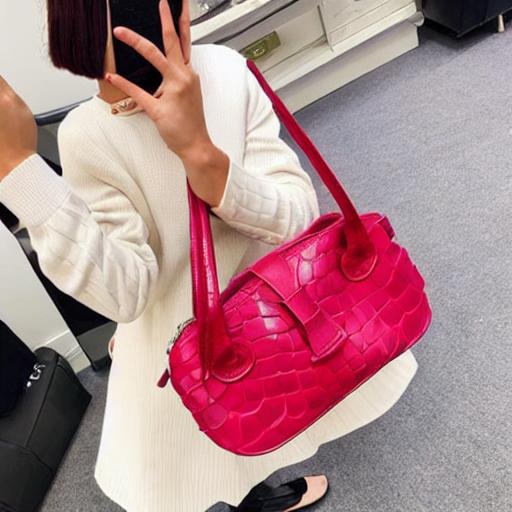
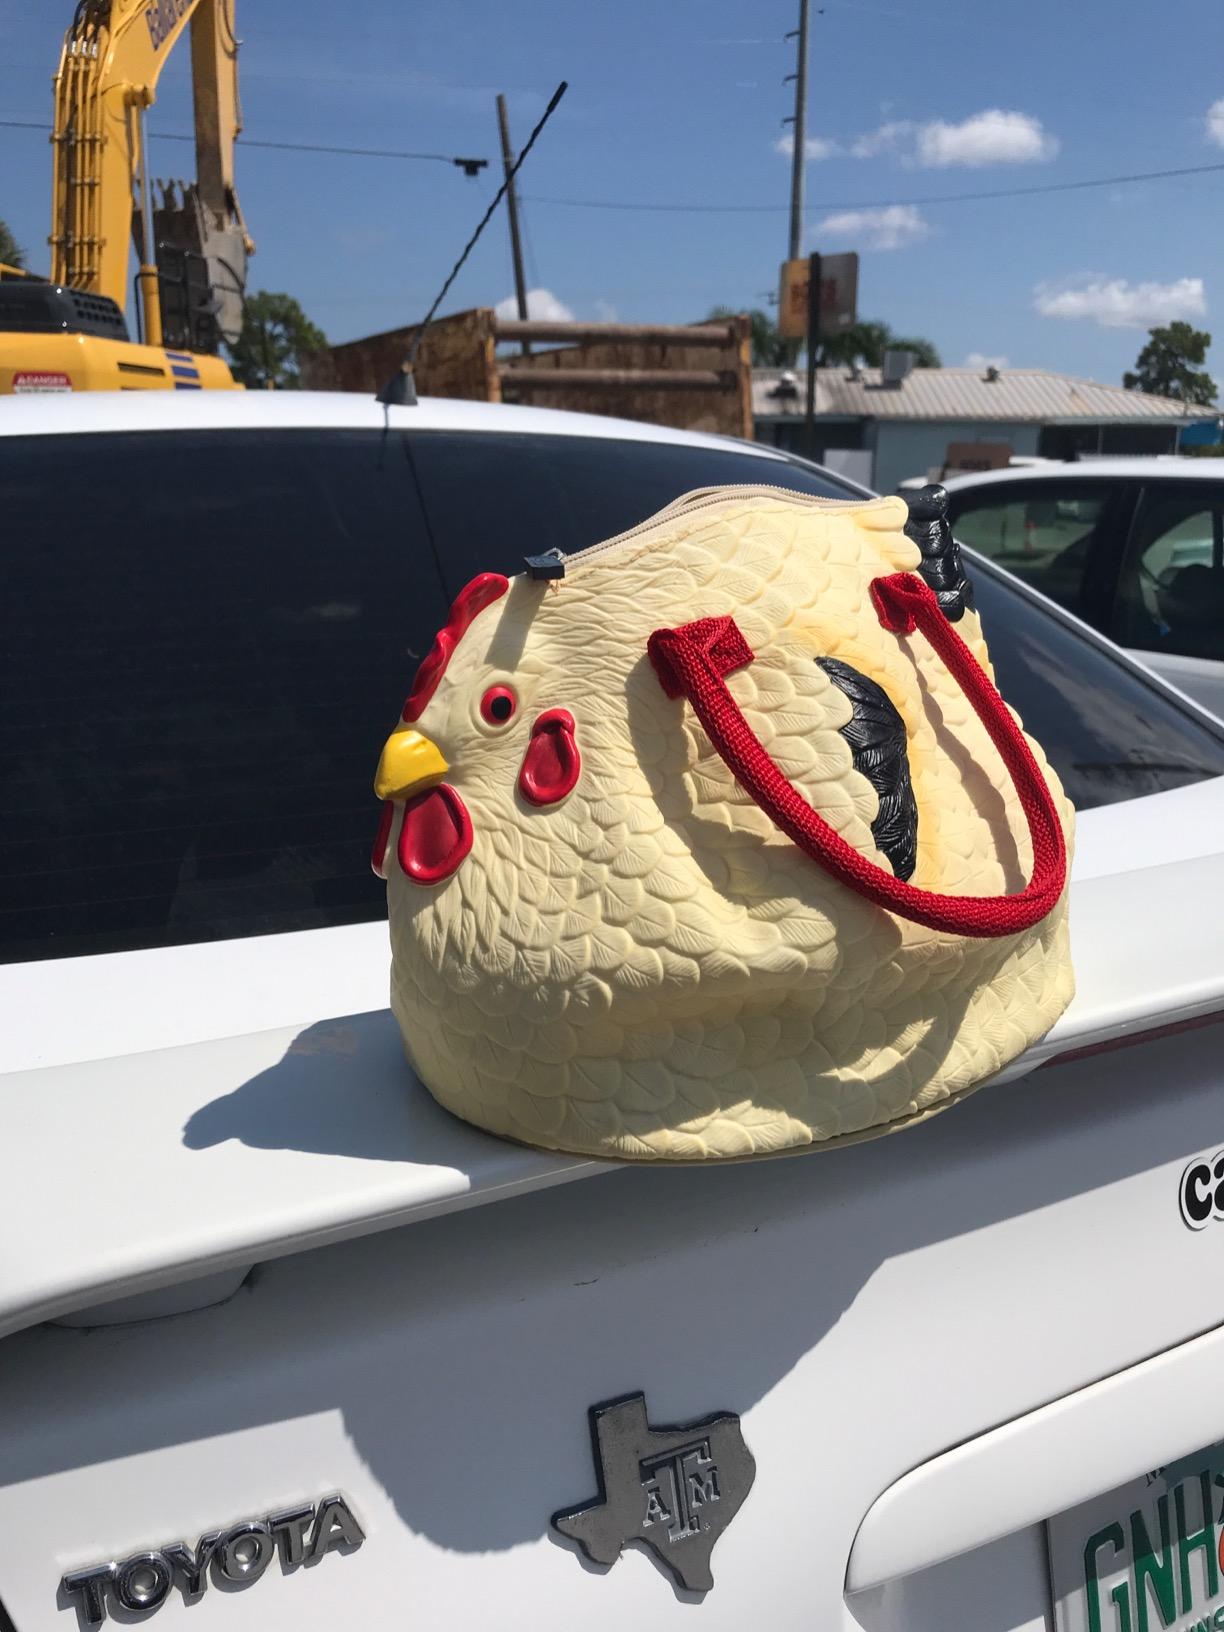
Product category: accessories_handbag
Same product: no